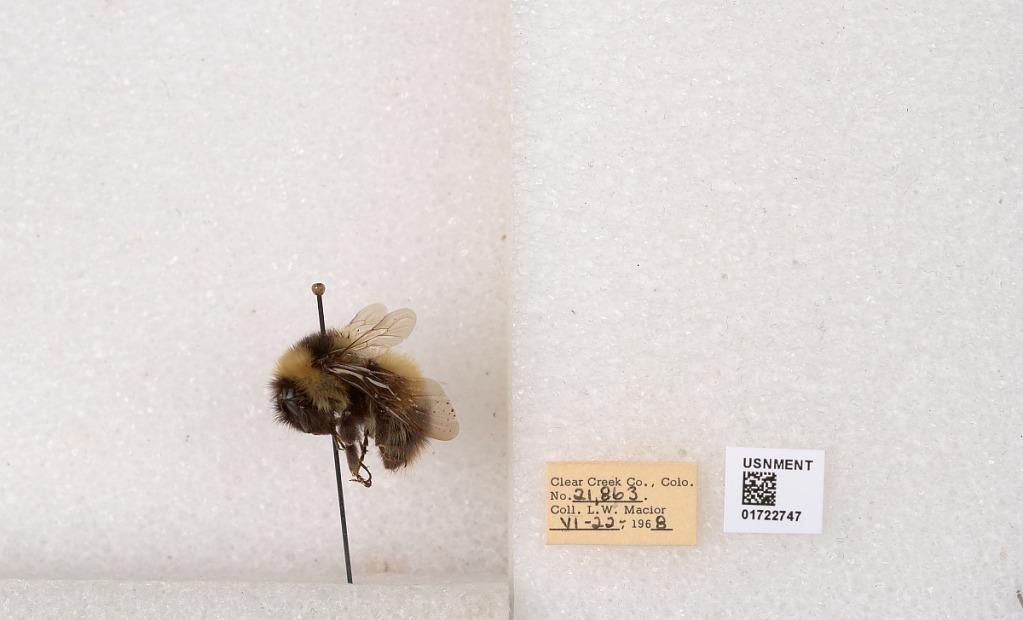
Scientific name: Bombus kirbyellus
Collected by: L. Macior
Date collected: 1968-6-22
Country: United States
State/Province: Colorado
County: Clear Creek
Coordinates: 39.6891, -105.644